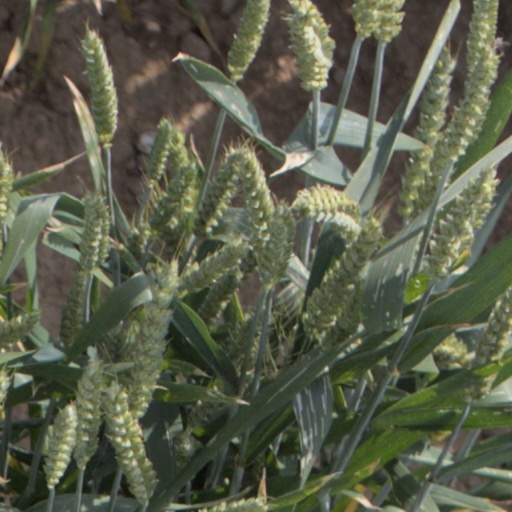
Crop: wheat